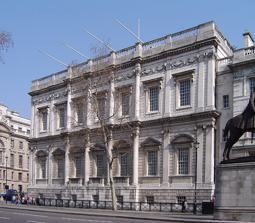
Building: Banqueting House
Country: United Kingdom
Year built: 1622
Former palace banqueting rooms, later chapel of Whitehall in London, England For other uses, see Banqueting House (disambiguation) . Banqueting House Whitehall façade Type Banqueting house Location Whitehall , Westminster Coordinates 51°30′16″N 0°07′32″W / 51.5044°N 0.1256°W / 51.5044; -0.1256 Built 1622 Architect Inigo Jones Architectural style(s) Palladian Governing body Historic Royal Palaces Listed Building – Grade I Official name Banqueting House Designated 1 December 1987 Reference no. 1357353 Location of Banqueting House in Central London The Banqueting House , on Whitehall in the City of Westminster , central London, is the grandest and best-known survivor of the architectural genre of banqueting houses , constructed for elaborate entertaining. It is the only large surviving component of the Palace of Whitehall , the residence of English monarchs from 1530 to 1698. The building is important in the history of English architecture as the first structure to be completed in the classical style of Palladian architecture which was to transform English architecture . Begun in 1619 and designed by Inigo Jones in a style influenced by Andrea Palladio , the Banqueting House was completed in 1622 at a cost of £ 15,618, 27 years before Charles I was beheaded on a scaffold in front of it in January 1649. The building was controversially re-faced in Portland stone in the 19th century, though the details of the original façade were faithfully preserved. Today, the Banqueting House is a national monument, open to the public and preserved as a Grade I listed building . It is cared for by an independent charity, Historic Royal Palaces , which receives no funding from the British Government or the Crown . History Interior of the Banqueting Hall The old Palace of Whitehall , showing the Banqueting House to the left The Palace of Whitehall was the creation of Henry VIII , expanding an earlier mansion that had belonged to Cardinal Thomas Wolsey , known as York Place. The King was determined that his new palace should be the "biggest palace in Christendom", a place befitting his newly created status as the Supreme Head of the Church of England. All evidence of the disgraced Wolsey was eliminated and the building rechristened the Palace of Whitehall . During Henry's reign, the palace had no designated banqueting house, the King preferring to banquet in a temporary structure purpose-built in the gardens. The Keeper of the Banqueting House was a position enhanced by Mary I by designating it in relation to a building of the same name at Nonsuch Palace , near the south edge of Greater London , which has since been demolished and instead marks the site of a footpath junction of the London Loop . This house was used to entertain the French agent in London and ambassador Antoine de Noailles and his wife in 1556. The Elizabethan banqueting house A more permanent Banqueting house was built at Whitehall in 1581, costing £1,744-19 shillings. Raphael Holinshed described the building, with its timbered structure covered with canvas painted in imitation of stone, and a painted ceiling including the Queen's devices and heraldry. The new building was intended as the venue for entertaining Francis, Duke of Anjou and Alençon. In subsequent years, the decorative scheme was enhanced by the painters George Gower and Lewis Lizard. The ceiling of this Elizabethan banqueting house, inherited by James I at the Union of the Crowns , was painted with clouds by Leonard Fryer in 1604. Othello was performed in the Banqueting House on 1 November 1605 by the King's Players. One of the last functions in this structure was a banquet for the Prince of Joinville in June 1607, for which new linen was bought to dress the two cupboards of estate. The first Jacobean banqueting house at Whitehall James I began building a new banqueting house in 1607, which was destined to only have a short life. The building was probably designed by Robert Stickells . A "geometrical model" for the roof was made by a Scottish designer, James Acheson. William Portington was the carpenter, and Peter Street made a special auger to hollow out the columns. The interior was painted and gilded by John de Critz . King James visited the construction site in September 1607 and was displeased with the placing of pillars which obscured the windows. A Venetian diplomat, Orazio Busino, praised the proportions of the space, and the decoration and carving of the wooden columns (in two Classical orders ) which supported viewing galleries on three sides. The new banqueting house was the venue for The Masque of Beauty in January 1608, the Venetian ambassador, Zorzi Giustinian , wrote that "the apparatus and the cunning of the stage machinery was a miracle". Stage mechanisms for The Masque of Queens in February 1609 included "sundry seats above for the Queen and ladies to sit on and be turned round about". Alterations for staging masques were made by Andrew Kerwyn , paymaster of the royal works. Prince Henry's Barriers was performed in January 1610. Robert Smythson made a drawing of the ground plan. An adjacent chamber was built to host events for the wedding of Princess Elizabeth and Frederick V of the Palatinate in 1613. The Somerset Masque in December 1613 included a personification of the Americas . Pocahontas and Tomocomo came to see the masque The Vision of Delight on 6 January 1617. The banqueting house was destroyed by fire in January 1619, when workmen, clearing up after New Year's festivities, decided to incinerate the rubbish or oil rags inside the building. Architecture Inigo Jones ' 1638 plan for a new palace at Whitehall, "one of the grandest architectural conceptions of the renaissance in England"; the Banqueting House is incorporated to the near left of the central courtyard (for the most part, Jones's plan was ultimately never executed) The replacement Banqueting House was commissioned from the fashionable architect Inigo Jones . Jones had spent time in Italy studying the architecture evolving from the Renaissance and that of Andrea Palladio , and returned to England with what were, at the time, revolutionary ideas: to replace the eclectic style of the Jacobean English Renaissance with a more pure, classical design, which made no attempt to harmonise with the Tudor palace of which it was to be part. The design of the Banqueting House is classical in concept. It introduced a refined Italianate Renaissance style that was unparalleled in the free and picturesque Jacobean architecture of England, where Renaissance motifs were still filtered through the engravings of Flemish Mannerist designers. The roof is essentially flat and the roofline is defined by a balustrade . On the street façade, the engaged columns, of the Corinthian and Ionic orders, the former above the latter, stand atop a high, rusticated basement and divide the seven bays of windows. The building is on three floors: The ground floor, a warren of cellars and store rooms, is low; its small windows indicating by their size the lowly status and usage of the floor, above which is the double-height banqueting hall, which falsely appears from the outside as a first-floor piano nobile with a secondary floor above. The lower windows of the hall are surmounted by alternating triangular and segmental pediments , while the upper windows are unadorned casements. Immediately beneath the entablature , which projects to emphasize the central three bays, the capitals of the pilasters are linked by swags in relief , above which the entablature is supported by dental corbel table . Under the upper frieze , festoons and masks suggest the feasting and revelry associated with the concept of a royal banqueting hall. The Banqueting House facades were originally faced with two kinds of stone providing a colour contrast. Oxfordshire stone was used for the walls, and Purbeck stone for the columns, pilasters, and other ornaments. At Inigo Jones's request, a new pier was built at the Isle of Purbeck in 1620 for shipping the stone. The foundations and internal walls were brick. Some of windows were partly blocked and plastered and painted over, possibly for ease of hanging tapestries. The building was later refaced with Portland stone only. Much of the work on the Banqueting House was overseen by Nicholas Stone , a Devonshire mason who had trained in Holland. It has been said that, until this time, English sculpture resembled that described by the Duchess of Malfi : "the figure cut in alabaster kneels at my husband's tomb." Like Inigo Jones, Stone was well aware of Florentine art and introduced to England a more delicate classical form of sculpture inspired by Michelangelo 's Medici tombs . This is evident in his swags on the street façade of the Banqueting House, similar to that which adorns the plinth of his Francis Holles memorial . A contemporaneous German print showing the execution of Charles I on 30 January 1649 outside the Banqueting House, which is inaccurately depicted In 1638, Jones drew the designs for a new and massive palace at Whitehall in which his banqueting house was to be incorporated as one wing enclosing a series of seven courtyards, visible on the monumental main façade as only a small flanking wing. These revealed the ideas behind Jones' concept of Palladianism. However, Charles I, who commissioned the plans, never amassed the resources to execute them; his lack of funds and the tensions that eventually led to the Civil War intervened and the plans were permanently shelved. The Second English Civil War resulted in Charles I's own execution outside Banqueting House following the defeat of Royalist forces. In January 1698, the Tudor Palace was razed by fire that raged for 17 hours. All that remained was the Banqueting House, Whitehall Gate, and Holbein Gate . Christopher Wren and Nicholas Hawksmoor were asked to design a new palace, but nothing came of the scheme. It has been said that the widowed William III never cared for the area, but, had his wife, Mary II , been alive, with her appreciation of the historical significance of Whitehall, he would have insisted on the rebuilding. Interior The term Banqueting House was something of a misnomer. The hall within the house was, in fact, used not only for banqueting, but also royal receptions, ceremonies, and the performance of masques . The entertainments given there would have been among the finest in Europe, for, during this period, England was considered its leading musical country. On 5 January 1617, Pocahontas and Tomocomo were brought before the King at the Banqueting House, at a performance of Ben Jonson 's masque The Vision of Delight . According to John Smith , James I was so unprepossessing, neither Pocahontas nor Tomocomo realized whom they had met until it was explained to them afterward. Such masques were later augmented with French musicians, whom Queen Henrietta Maria , the wife of Charles I, brought to the court. The masques began a slow decline, however, after the death in 1625 of Orlando Gibbons , who died on a trip to meet the newly married Henrietta Maria and her musicians. Inside the building is a single two-storey, double-cube room. The double-cube, in which the length of the room is twice its equal width and height, is another Palladianism , where all proportions are mathematically related. At the upper level, the room is surrounded by what is sometimes mistakenly referred to as a minstrels' gallery . While musicians may have played from this vantage point, its true purpose was to admit an audience; at the time of the Banqueting House's construction, kings still lived in "splendour and state", or publicly. The less exalted and the general public would be permitted to crowd the gallery in order to watch the king dine. The lower status of those in the gallery was emphasised by the lack of an internal staircase, the gallery only being accessible by an external staircase. The building was, however, later extended to accommodate an internal staircase. The Apotheosis of James I , the central panel of the ceiling, by Peter Paul Rubens James I, for whom the Banqueting House was created, died in 1625 and was succeeded by his son, Charles I. The accession of Charles I heralded a new era in the cultural history of England. The new king was a great patron of the arts. He added to the Royal Collection and encouraged the great painters of Europe to come to England. In 1623 he visited Spain where he was impressed by Titian , Rubens , and Velázquez . It became his ambition to find a comparable painter for his own court. Rubens while in England as a diplomat was asked to design and paint the Banqueting House ceiling which was sketched in London but completed at his studio in Antwerp due to the scale of the job. It was probably commissioned in 1629–30, and finally installed in 1636, the ceiling having been completely remodelled to frame the various sections. The subject, commissioned by the King, was the glorification of his father, titled The Apotheosis of James I, and was an allegory of his own birth. To the King's chagrin, Rubens took his knighthood and decamped back to Antwerp, leaving Anthony van Dyck , lured not only with a knighthood but also a pension and a house, to remain in England as the court painter. The panels for the ceiling were all painted in Rubens' atelier in Antwerp and sent to London by ship. Inigo Jones later designed another double-cube room at Wilton House , to display van Dyck's portraits of the aristocratic Pembroke family. Although Charles I lavished attention and effort on the Banqueting House, it was the scene of his death. On the afternoon of 30 January 1649, he stepped out of a first-floor window of Banqueting House onto the scaffold that had been erected outside for the purpose of his own execution . The actual window no longer exists, as it was not in the main hall but just outside it in an adjacent part of the building which has now gone. Seen from the outside, it would have been the next window along at the north end, roughly above the current visitors' entrance. Legacy Unlike the architecture of the more southern European countries, English architecture went through no period of evolution to classicism. Through Jones it arrived suddenly and fully formed. Before this, English architecture had still been based on the styles of the Middle Ages , if for the previous century influenced by Netherlandish and French renaissance classicism, which had resulted in an English renaissance style during the late Elizabethan and Jacobean periods. However, as can be seen at prodigy houses like Hatfield House , one of England's first purpose-built "Renaissance" houses, even during this era, English domestic architecture never quite lost its "castle air". Although English architecture had been influenced, mostly indirectly, by Italian classicism for a century or so, resulting in the use of classical forms and motifs in late Tudor, Elizabethan and Jacobean buildings, on his return from Italy Jones brought with him far more thorough and up to date understanding of the underlying principles of late Renaissance classicism. With his work at the Queen's House in Greenwich, and the Banqueting House, Jones transformed English architecture. The overthrow of the monarch and establishment of the puritanical Commonwealth caused the style to be seen as Royalist , which delayed its spread; but within a few years of the Restoration almost every English county was to have some buildings in the classical style. The Banqueting House and its features became much copied. A much-favoured motif was the placing of pediments above not only the focal point of a façade but also its windows. The use of alternating segmental and triangular pediments, an arrangement employed by Giorgio Vasari as early as 1550 at the Medicis' Palazzo Uffizi in Florence , was a particular favourite. Provincial architects began to recreate the motifs of the Banqueting House throughout England, with varying degrees of competence. Examples of the style's popularity can be found throughout England; the then-remote county of Somerset alone contains three 17th-century versions of the Banqueting House: Brympton d'Evercy , Hinton House , and Ashton Court . Following the fall of the monarchy, Jones' career was effectively ended, his style seen as royalist. He died in 1652, never having seen the popularity of the architectural concepts he introduced. James II was the last monarch to live at Whitehall; William III and Mary II preferred to live elsewhere and eventually reconstructed Hampton Court Palace . Following the fire which destroyed Whitehall Palace, the Banqueting Hall became redundant for the purpose for which it was designed, and it was converted to a chapel to replace the Chapel Royal of Whitehall, which had been destroyed in the fire and was used to host concerts. It remained a chapel before being given to the Royal United Services Institute by Queen Victoria in 1893. Highly controversial plans to partition the large mansion house space in the service of offices for the Institution were quickly dropped in favour of the creation of a museum which displayed personal items of famous commanders and included the skeleton of Napoleon's horse. The museum closed in 1962, and the great south window, closed up by the RUSI, was restored. Today, the banqueting hall is open for tours and use as a venue space. References